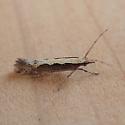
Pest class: diamondback_moth